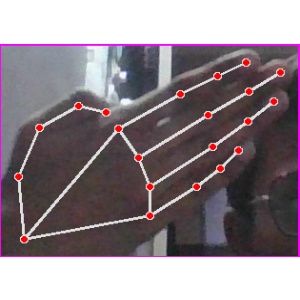
अक्षर: घ